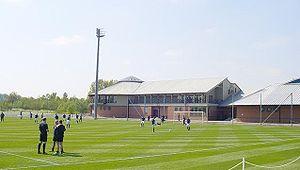
Murray Park, qui se situe dans le village d'Auchenhowie, faisant partie de Milngavie, à 10 kilomètres au nord de Glasgow, est le centre d'entraînement et le centre de formation du club des Glasgow Rangers. Le complexe comprend aussi un stade où sont jouées les rencontres à domicile de l'équipe des moins de 19 ans du club, ainsi que de manière occasionnelle de l'équipe réserve et certains matches amicaux de l'équipe première.
Rangers Football Club, communément appelé « Glasgow Rangers », est un club écossais de football, fondé en Mars 1872 à Glasgow.